Indigenous peoples of California

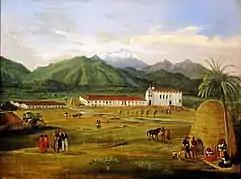

The indigenous people practiced various forms of sophisticated forest gardening in the forests, grasslands, mixed woodlands, and wetlands to ensure availability of food and medicine plants. They controlled fire on a regional scale to create a low-intensity fire ecology; this prevented larger, catastrophic fires and sustained a low-density "wild" agriculture in loose rotation. By burning underbrush and grass, the natives revitalized patches of land and provided fresh shoots to attract food animals. A form of fire-stick farming was used to clear areas of old growth to encourage new in a repeated cycle; a permaculture.